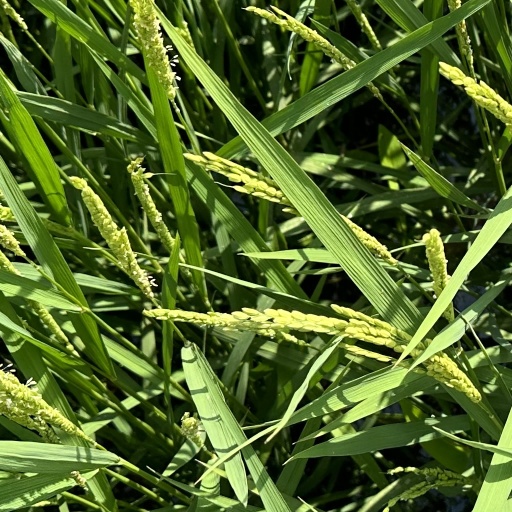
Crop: rice